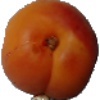
Label: Apricot 1